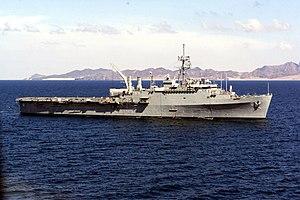
La classe Austin sont des Landing Platform Dock selon la liste des codes des immatriculations des navires de l'US Navy, commissionnés de 1965 à 1971. Dotés d'un large pont d'envol et d'un radier, ils sont conçus pour déployer des forces terrestres sur des rives ennemies. À bord de ces navires il y un escadron de 6 hélicoptères qui a comme mission le transport de troupes et de l'équipement et des embarcations de débarquement. Différentes sources considèrent l'USS Cleveland et l'USS Trenton comme appartenant à la classe Austin, bien que le Naval Vessel Registry les listent comme appartenant à des classes différentes. La classe Austin remplace les Landing Platform Dock de classe Raleigh.